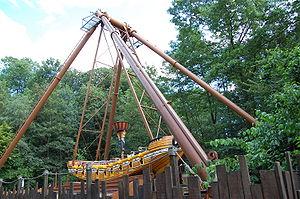
Un bateau à bascule, souvent surnommé bateau-pirate, est une attraction de type pendule, sorte de balançoire géante, utilisée dans quelques fêtes foraines et de nombreux parcs d'attractions.
Bellewaerde est un parc d'attractions et un parc zoologique belge flamand, situé dans la province de Flandre-Occidentale, à Ypres. Fondé par Albert Florizoone sous le nom de Centre touristique de Bellewaerde en 1954 sur l'un des sites de la bataille d'Ypres de la Première Guerre mondiale, et nommé d'après le château qui se dresse encore près de l'entrée principale, il est aujourd'hui la propriété du groupe français la Compagnie des Alpes, filiale de la Caisse des dépôts et consignations.